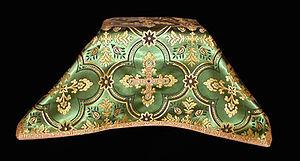
Le voile de calice, du latin velum qui signifie tenture, rideau, est un ornement utilisé dans la liturgie catholique.